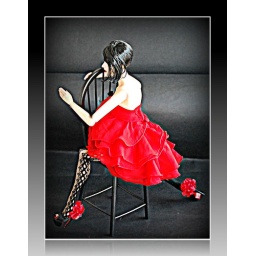
dress by nickis..shoes ag , wig by timeofdoll chair by catia destro